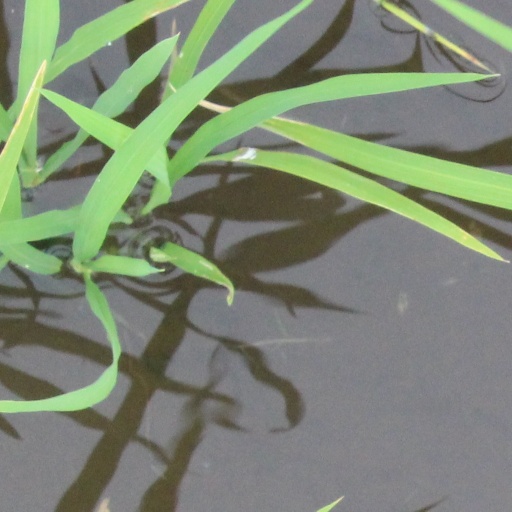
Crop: rice